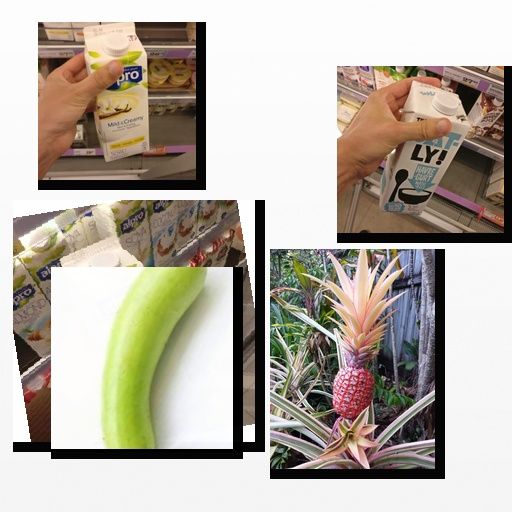
Food items: pineapple, bottle_gourd, vanilla_soyghurt, oat_yogurt, soyghurt